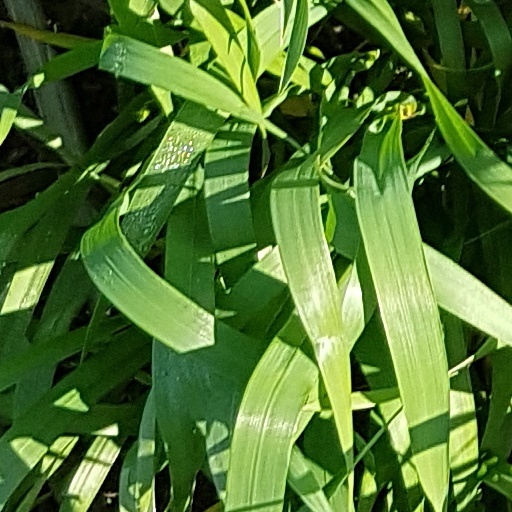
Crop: wheat